Healin' Good Pretty Cure

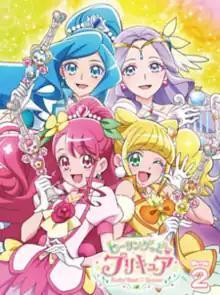
Cover of the series' second Blu-ray Volume, showing the four main Cures. Clockwise from top left: Cure Fontaine, Cure Earth, Cure Sparkle, and Cure Grace.

is a Japanese magical girl anime television series produced by Toei Animation. It is the seventeenth installment of the "Pretty Cure" franchise and the first series in the Reiwa period. It premiered on ANN on February 2, 2020, succeeding "Star Twinkle Pretty Cure" in its time slot. It is the second series in the franchise to have nature as its main topic after "Futari wa Pretty Cure Splash Star", with elements and medicine as the Cures' main motifs. It was succeeded by "Tropical-Rouge! Pretty Cure" on February 28, 2021.